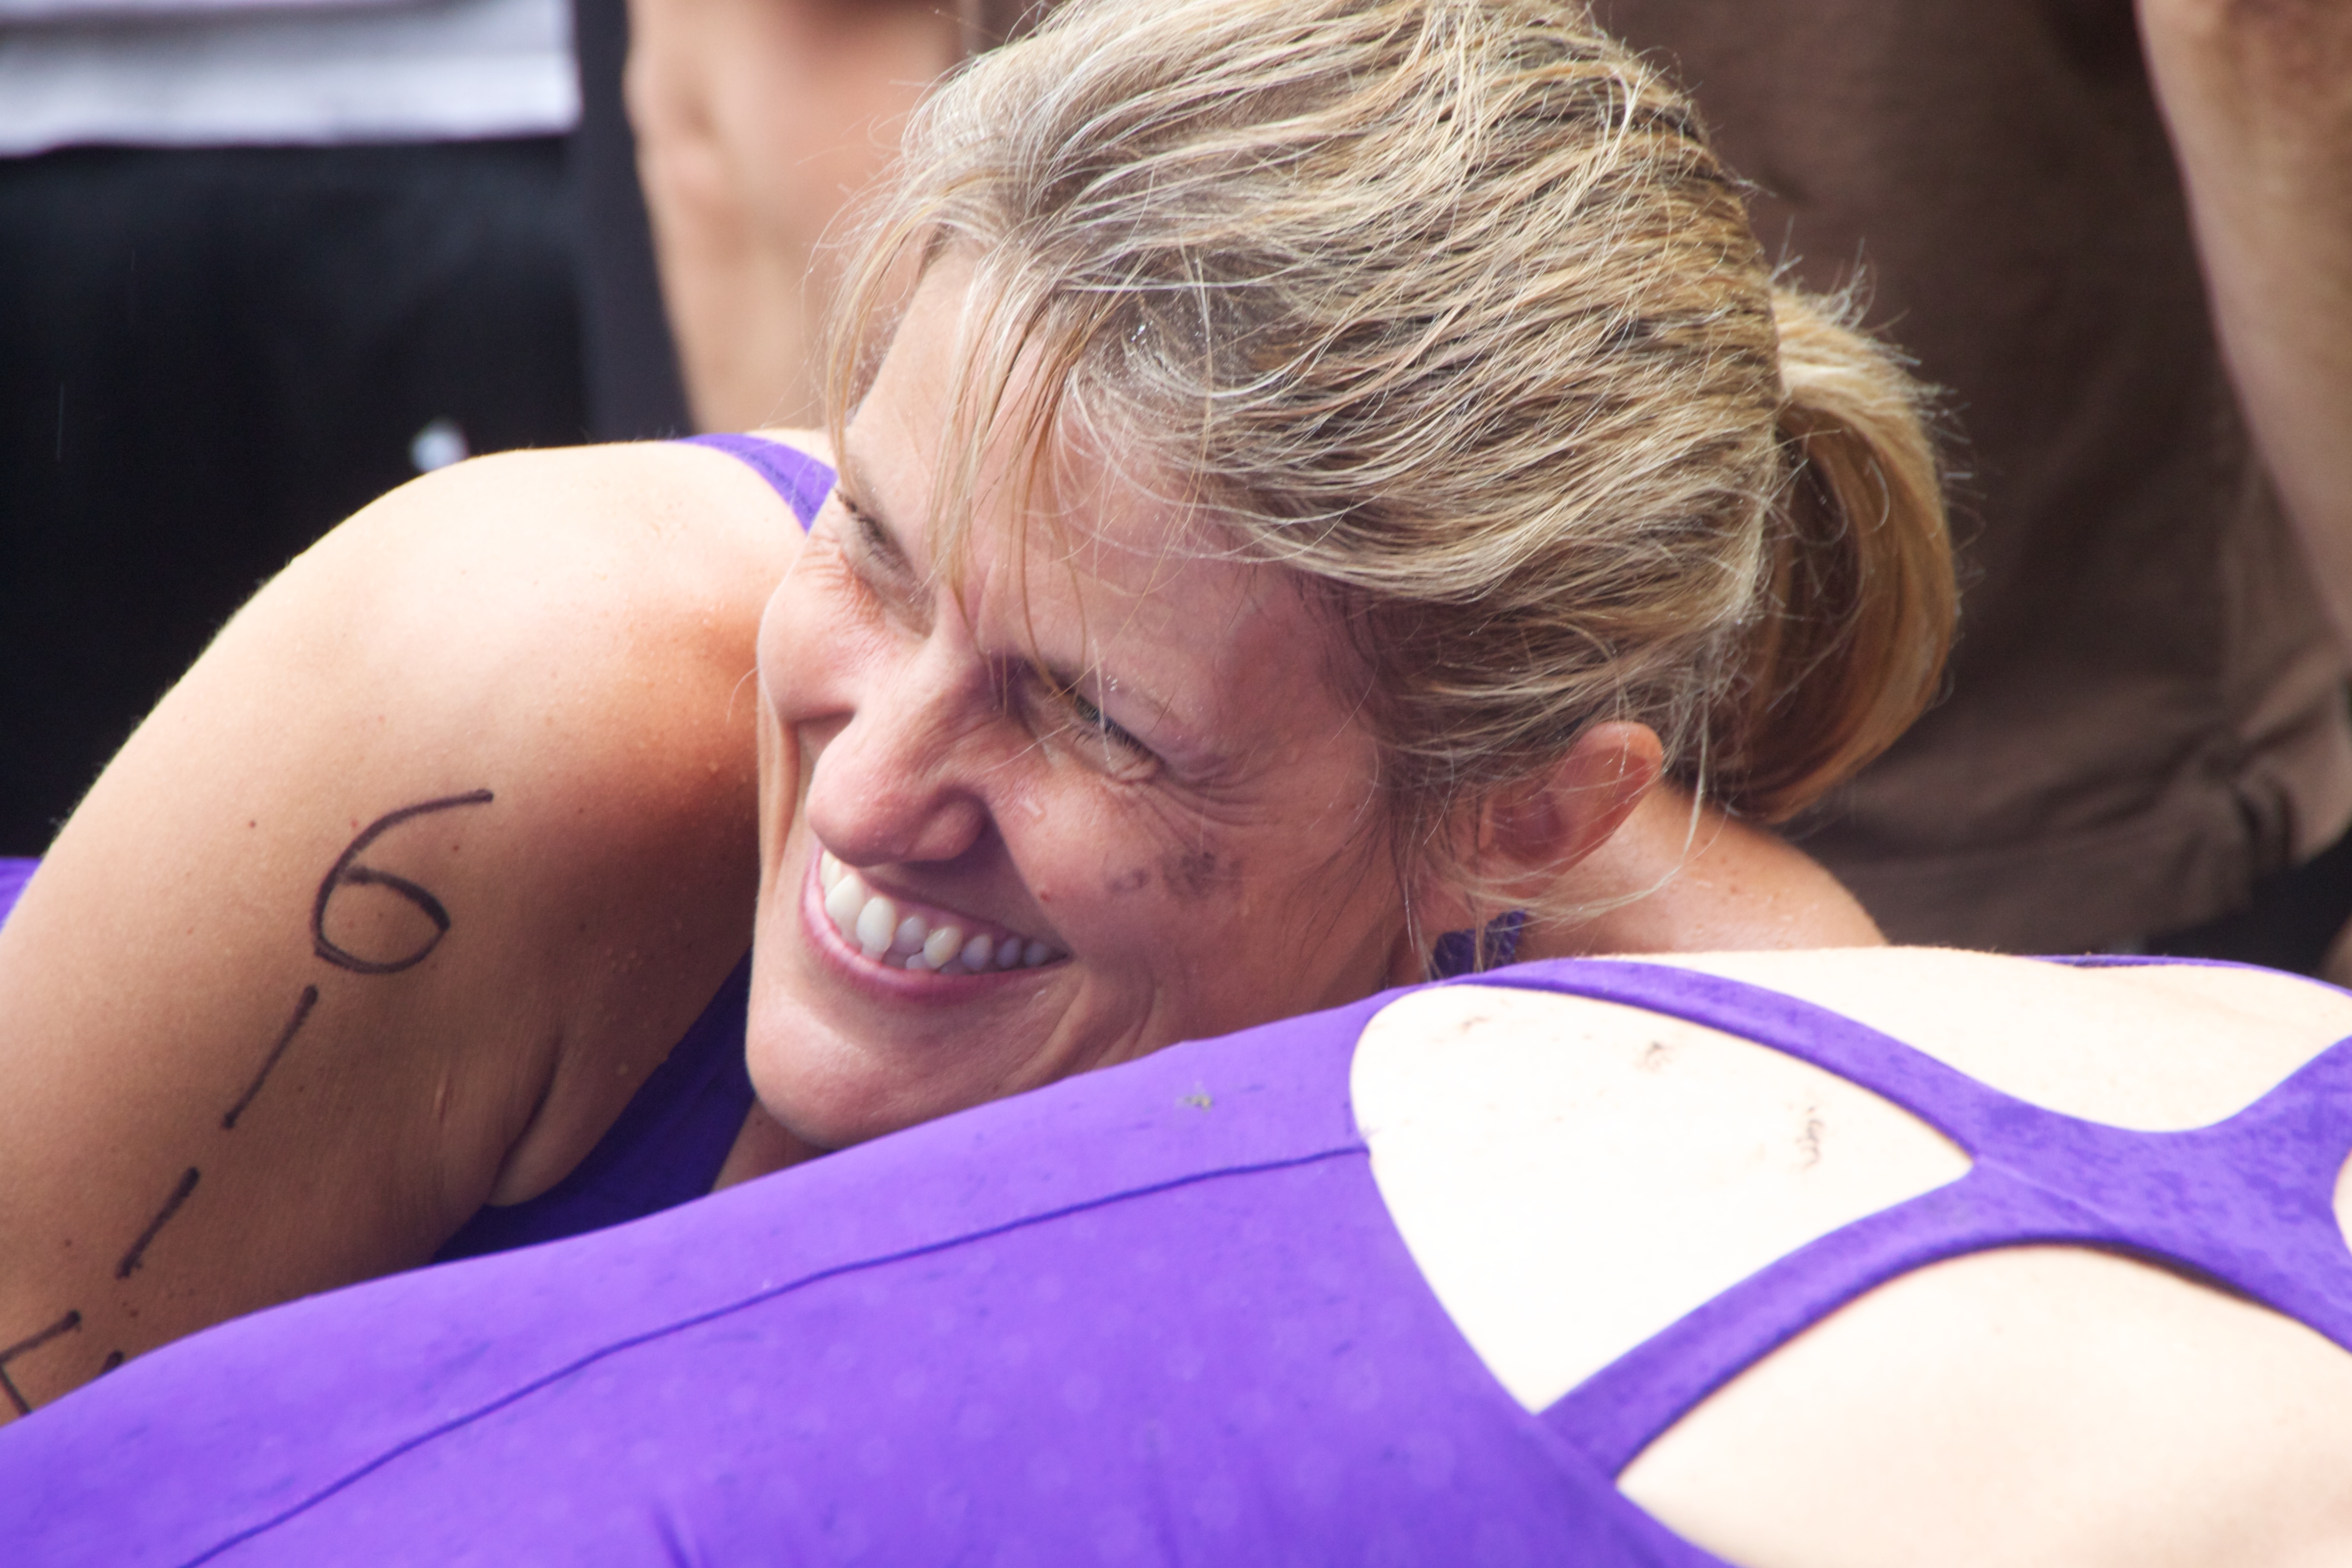
man, person, hair, arm, hairstyle, muscle, chest, spartanrace, interaction, sense